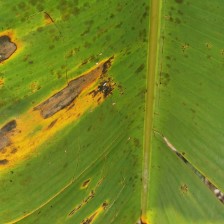
Label: pestalotiopsis